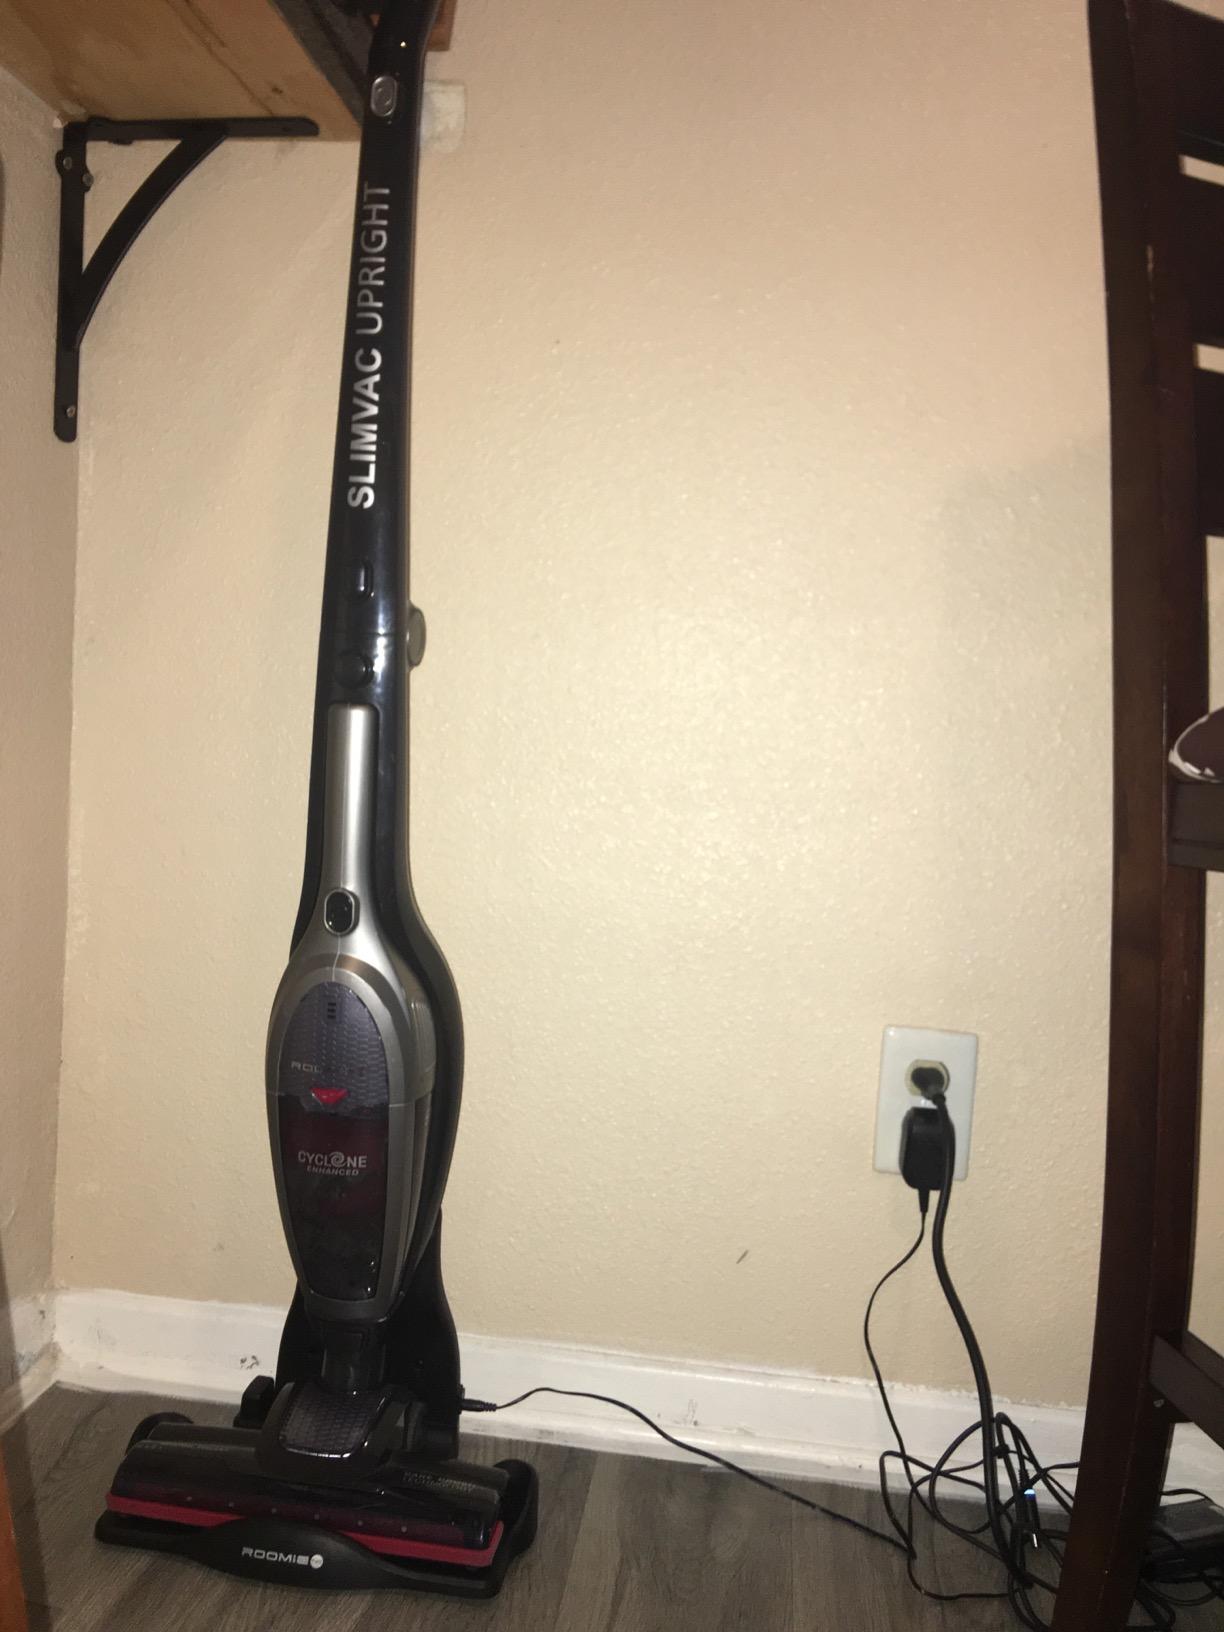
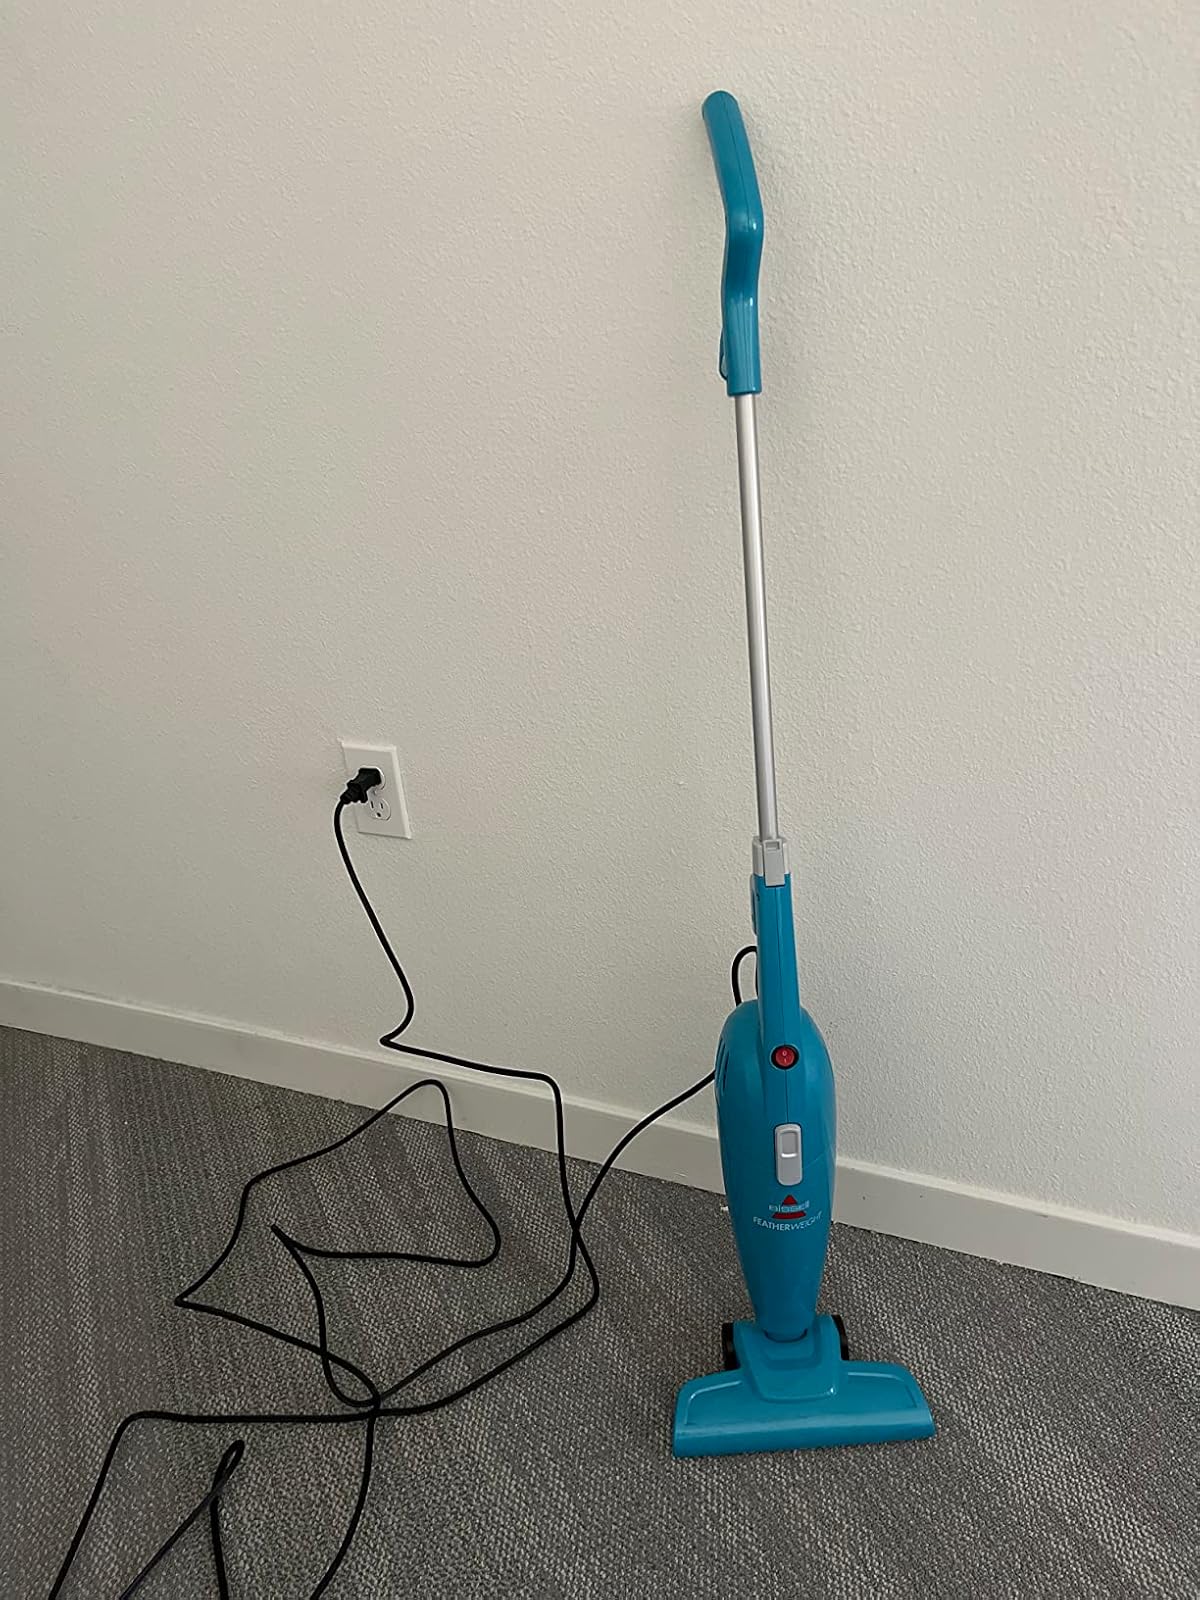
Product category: items_vacuum
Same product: no